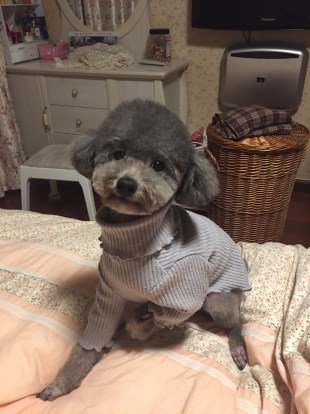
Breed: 7449-n000128-teddy